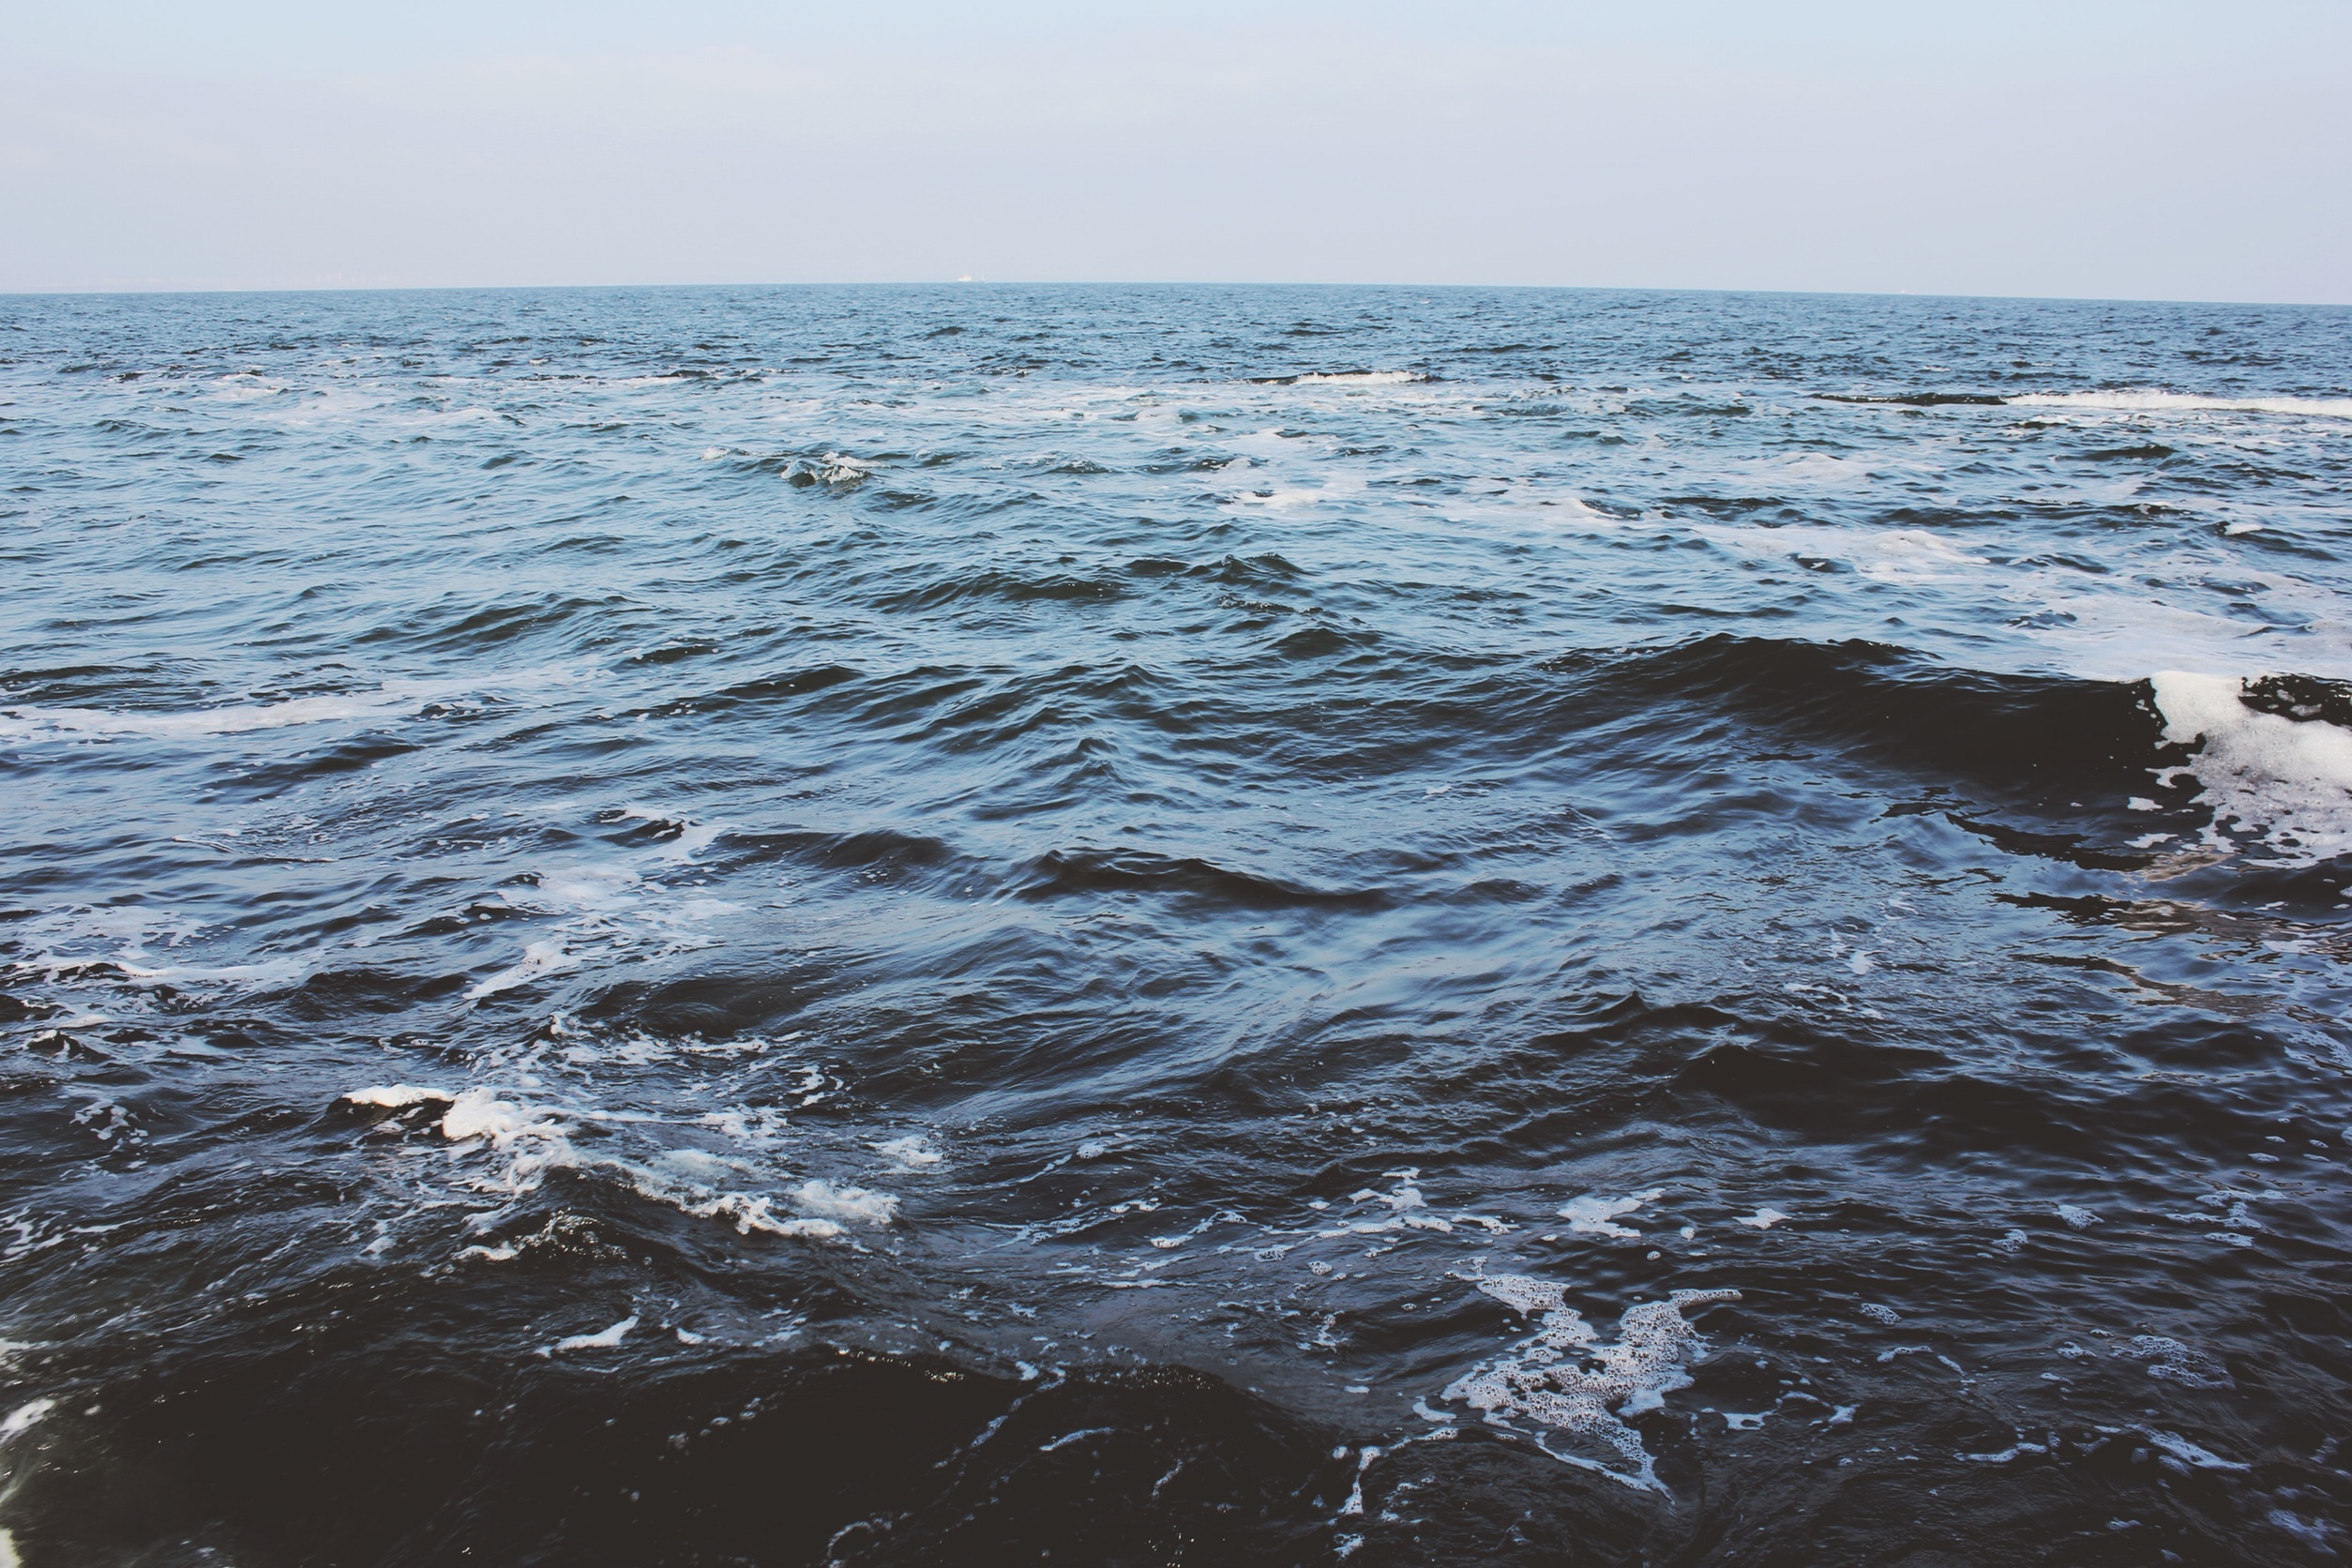
beach, sea, coast, water, nature, ocean, horizon, shore, wave, wet, ripple, environment, ice, flowing, splash, blue, arctic, splashing, waves, arctic ocean, marine mammal, wind wave